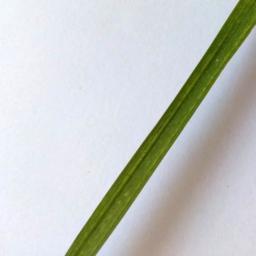
Label: Rice___Healthy